Hot Chip

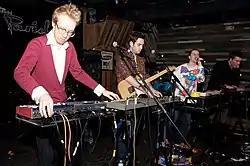
Hot Chip performing in 2006

In 2006, Hot Chip released their second album, "The Warning". Now signed to EMI in the United Kingdom, the band gained more mainstream appeal as well as the attention of critics. The album was shortlisted for the 2006 Nationwide Mercury Prize and was Mixmag's Album of the Year 2006. This album spawned also two UK top 40 singles: "Over and Over" in March 2006 and "Boy from School" in May 2006. "Over and Over" received attention for its music video, which was directed by Nima Nourizadeh, and was also named as the best single of 2006 by British music magazine "NME".